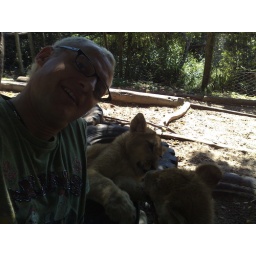
Playing with Marlii the lion cub and his 2 brothers in Seaview game reserve